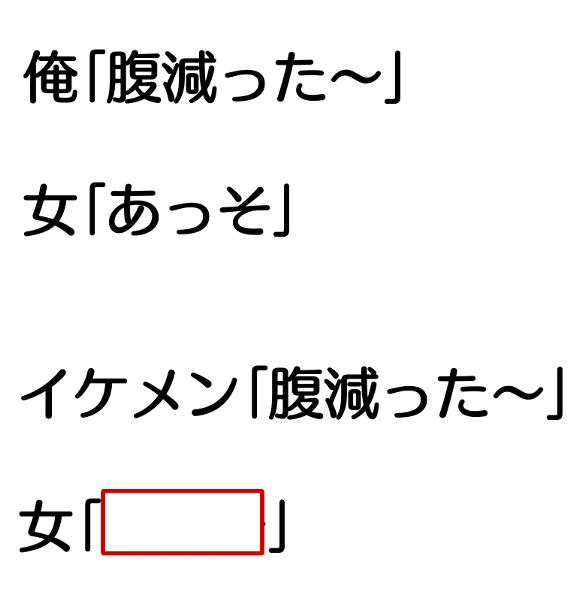
回答: ボクの顔を食べなよ